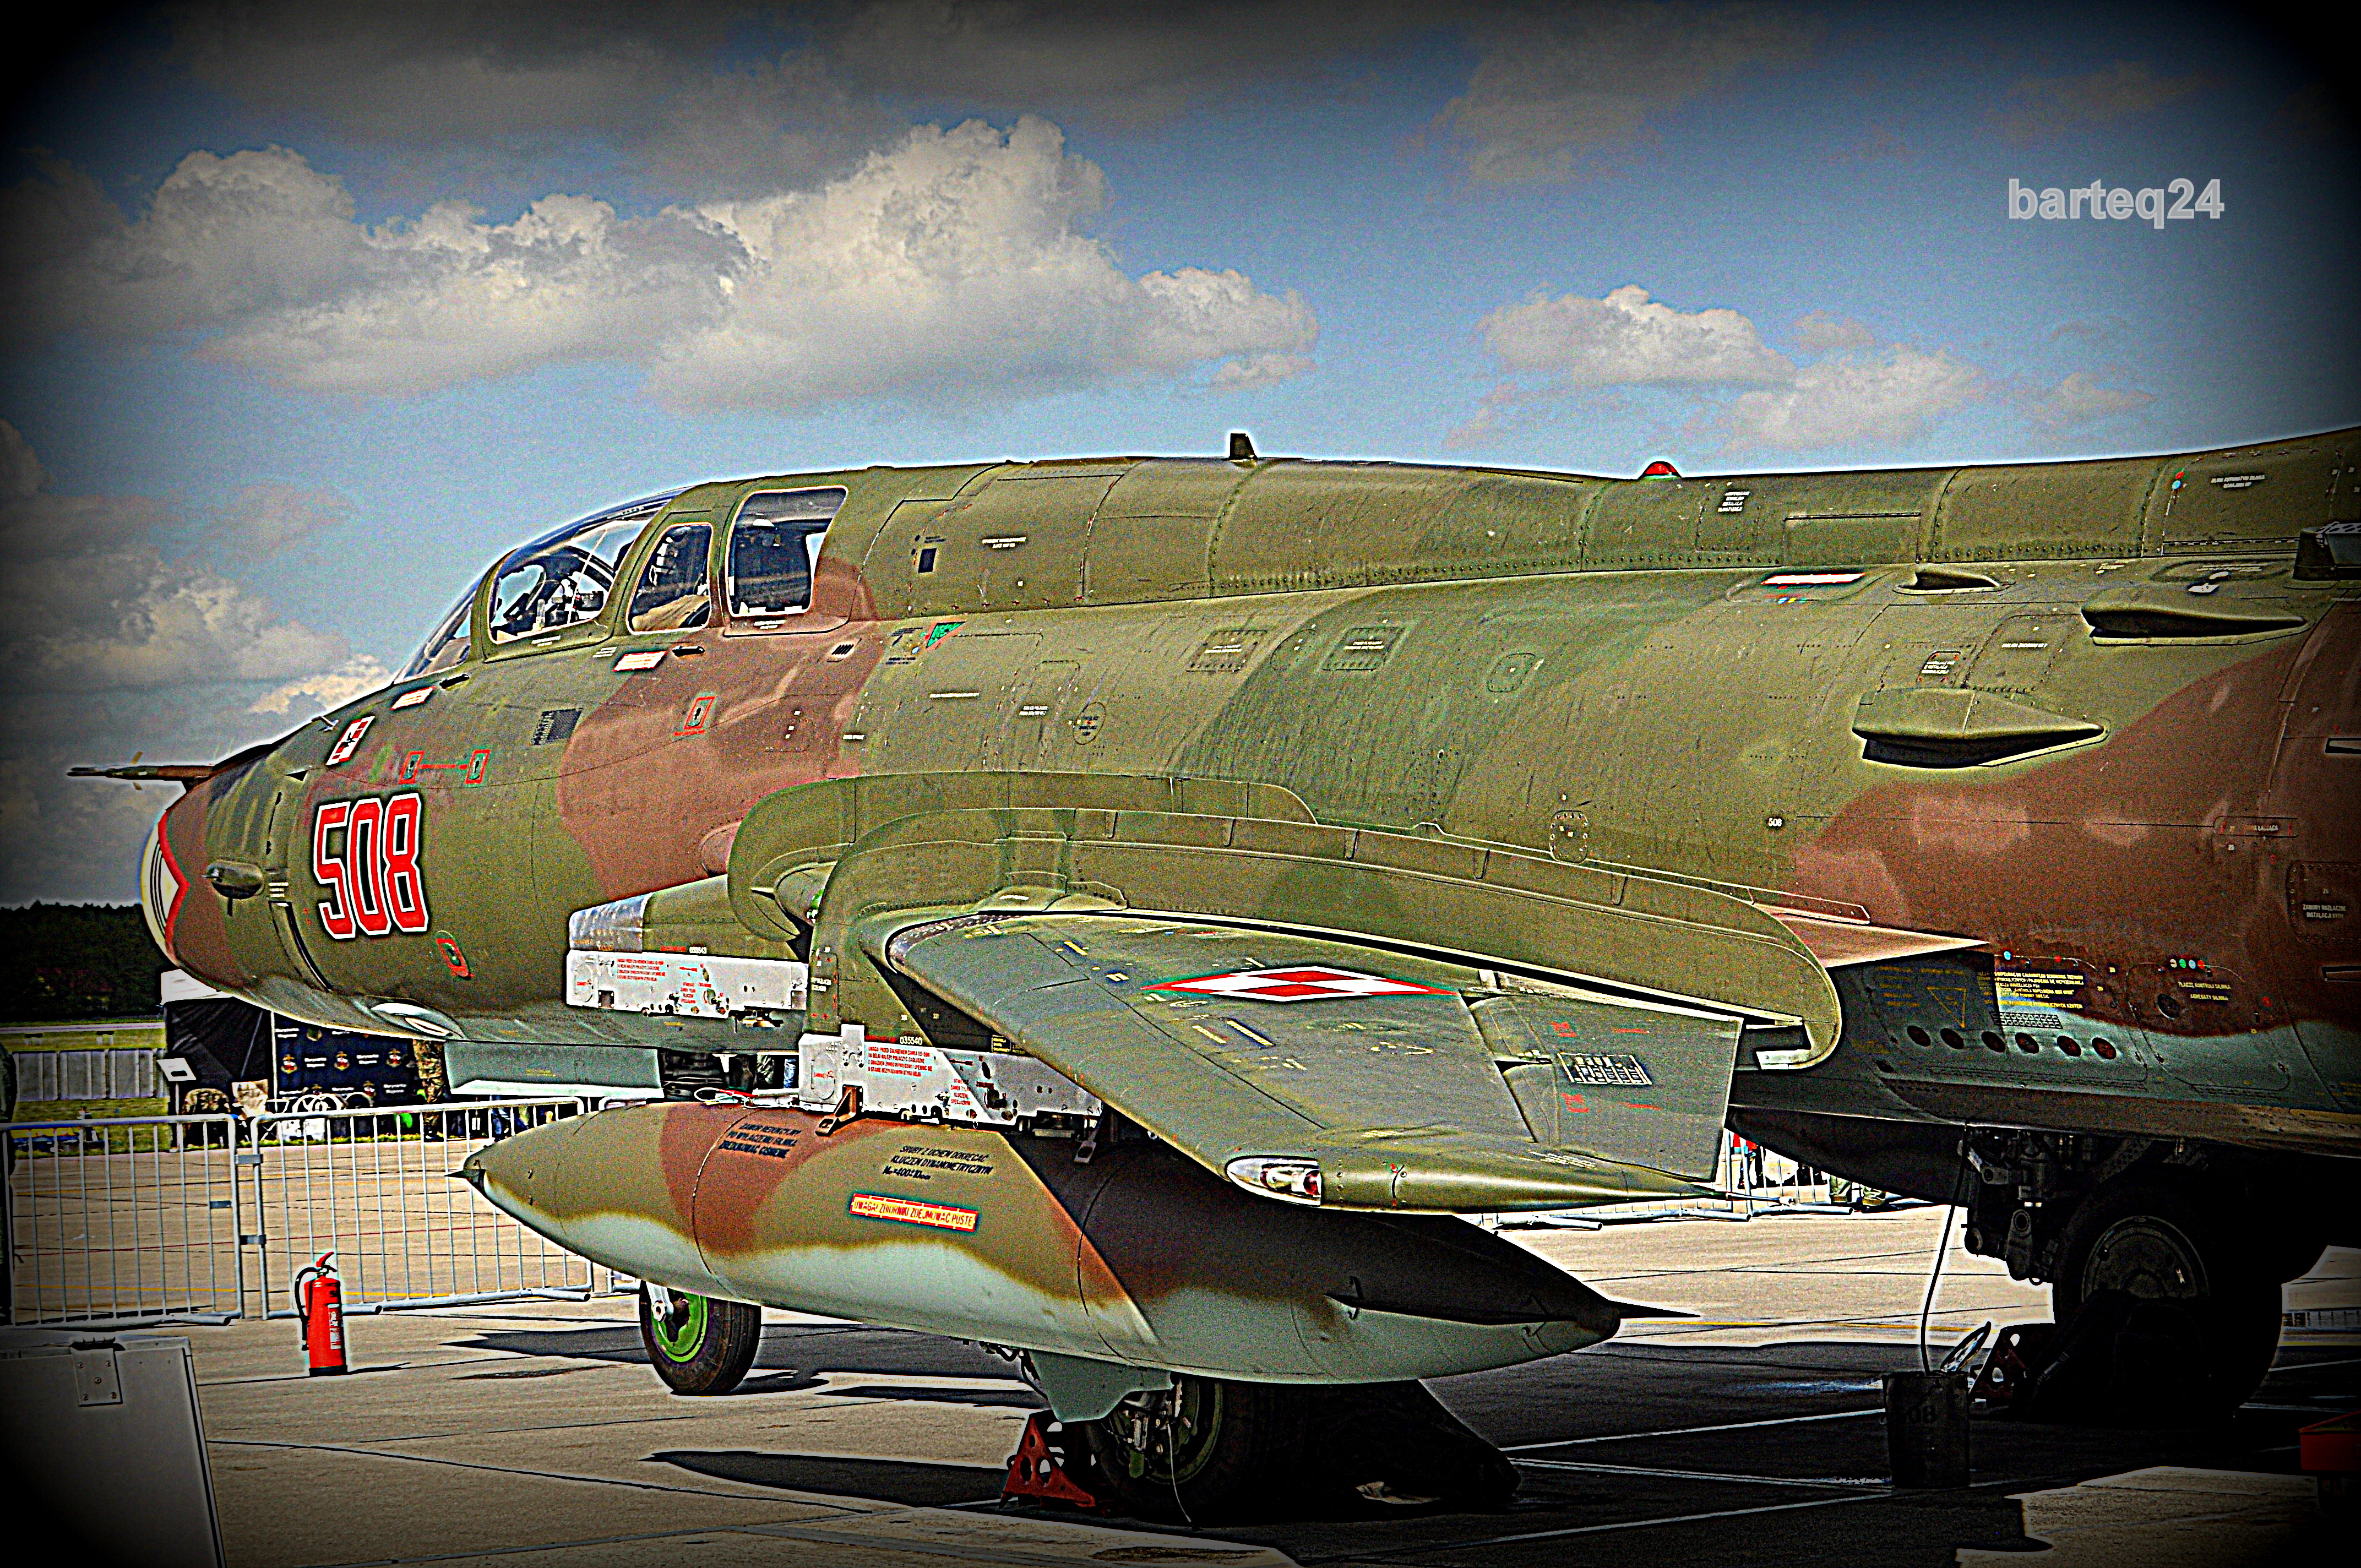
airplane, aircraft, europe, vehicle, aviation, flight, poland, europa, polska, mazovia, mazowsze, epmm, polishairforce, suchoj, su22um3k, 21tacticalairbase, screenshot, mi skmazowiecki, 508, si ypowietrznerp, cn17532368508, air force, jet aircraft, fighter aircraft, military aircraft, atmosphere of earth